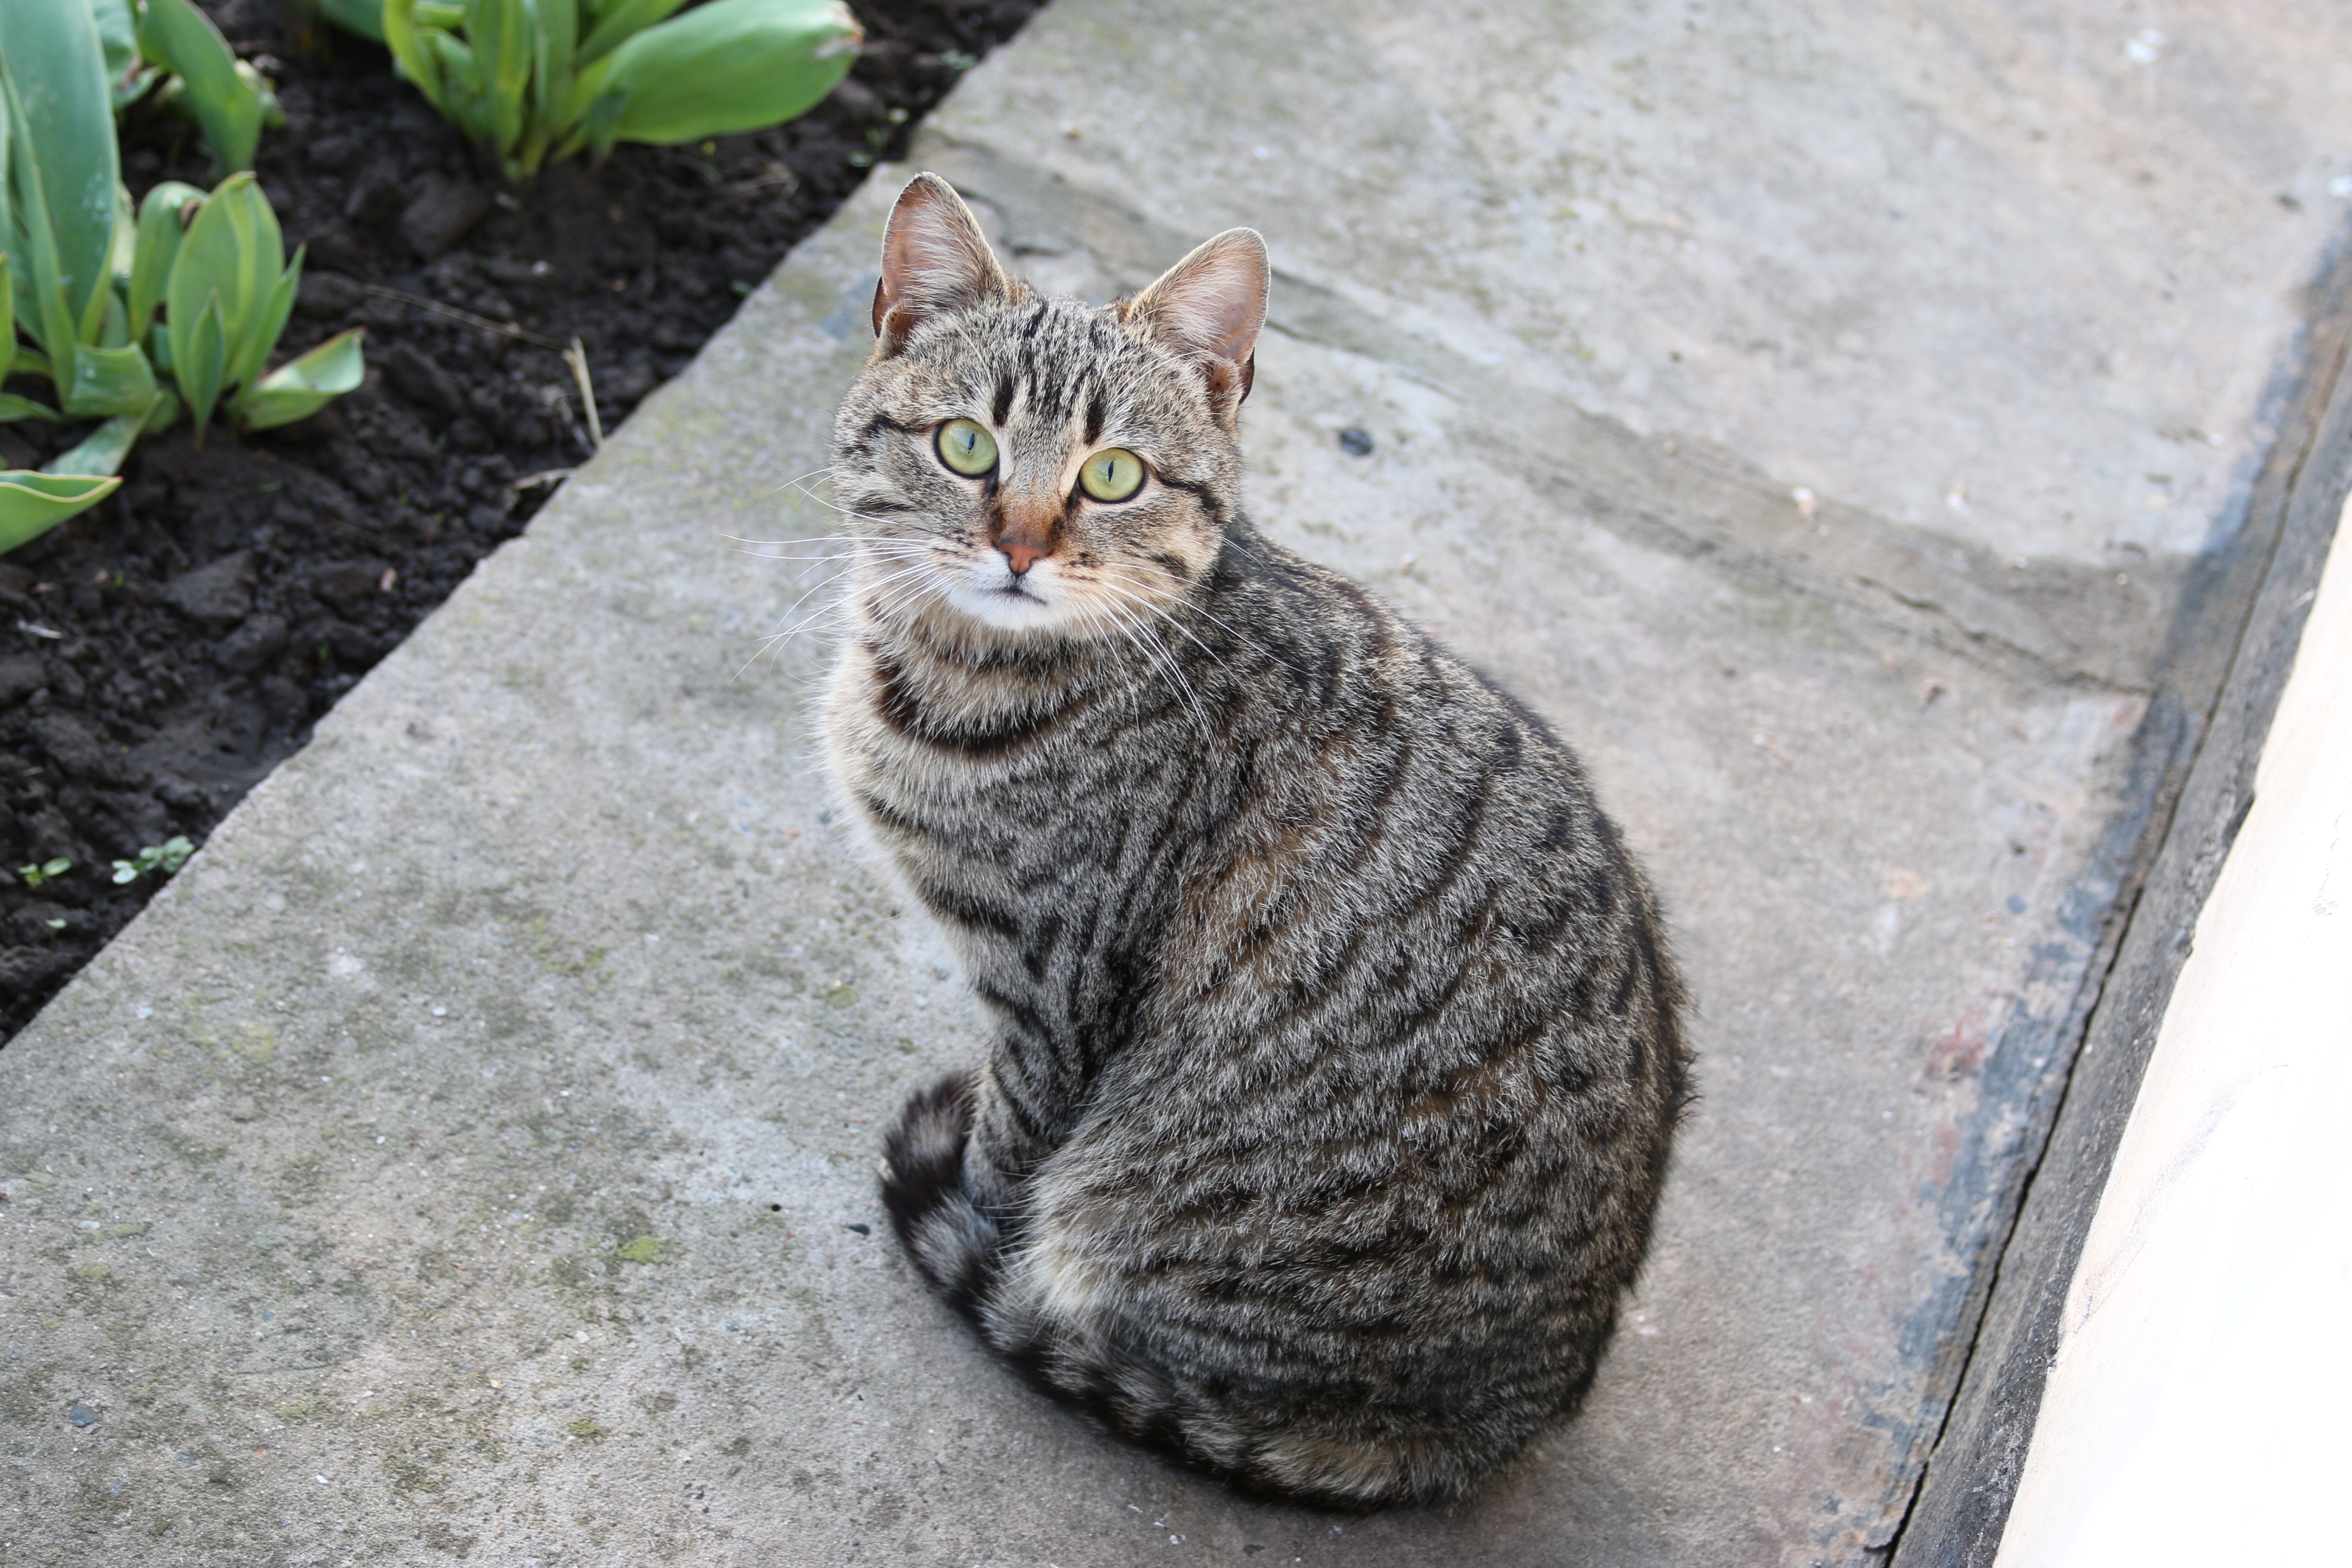
kitten, cat, mammal, fauna, vertebrate, tabby cat, european shorthair, wild cat, small to medium sized cats, cat like mammal, domestic short haired cat